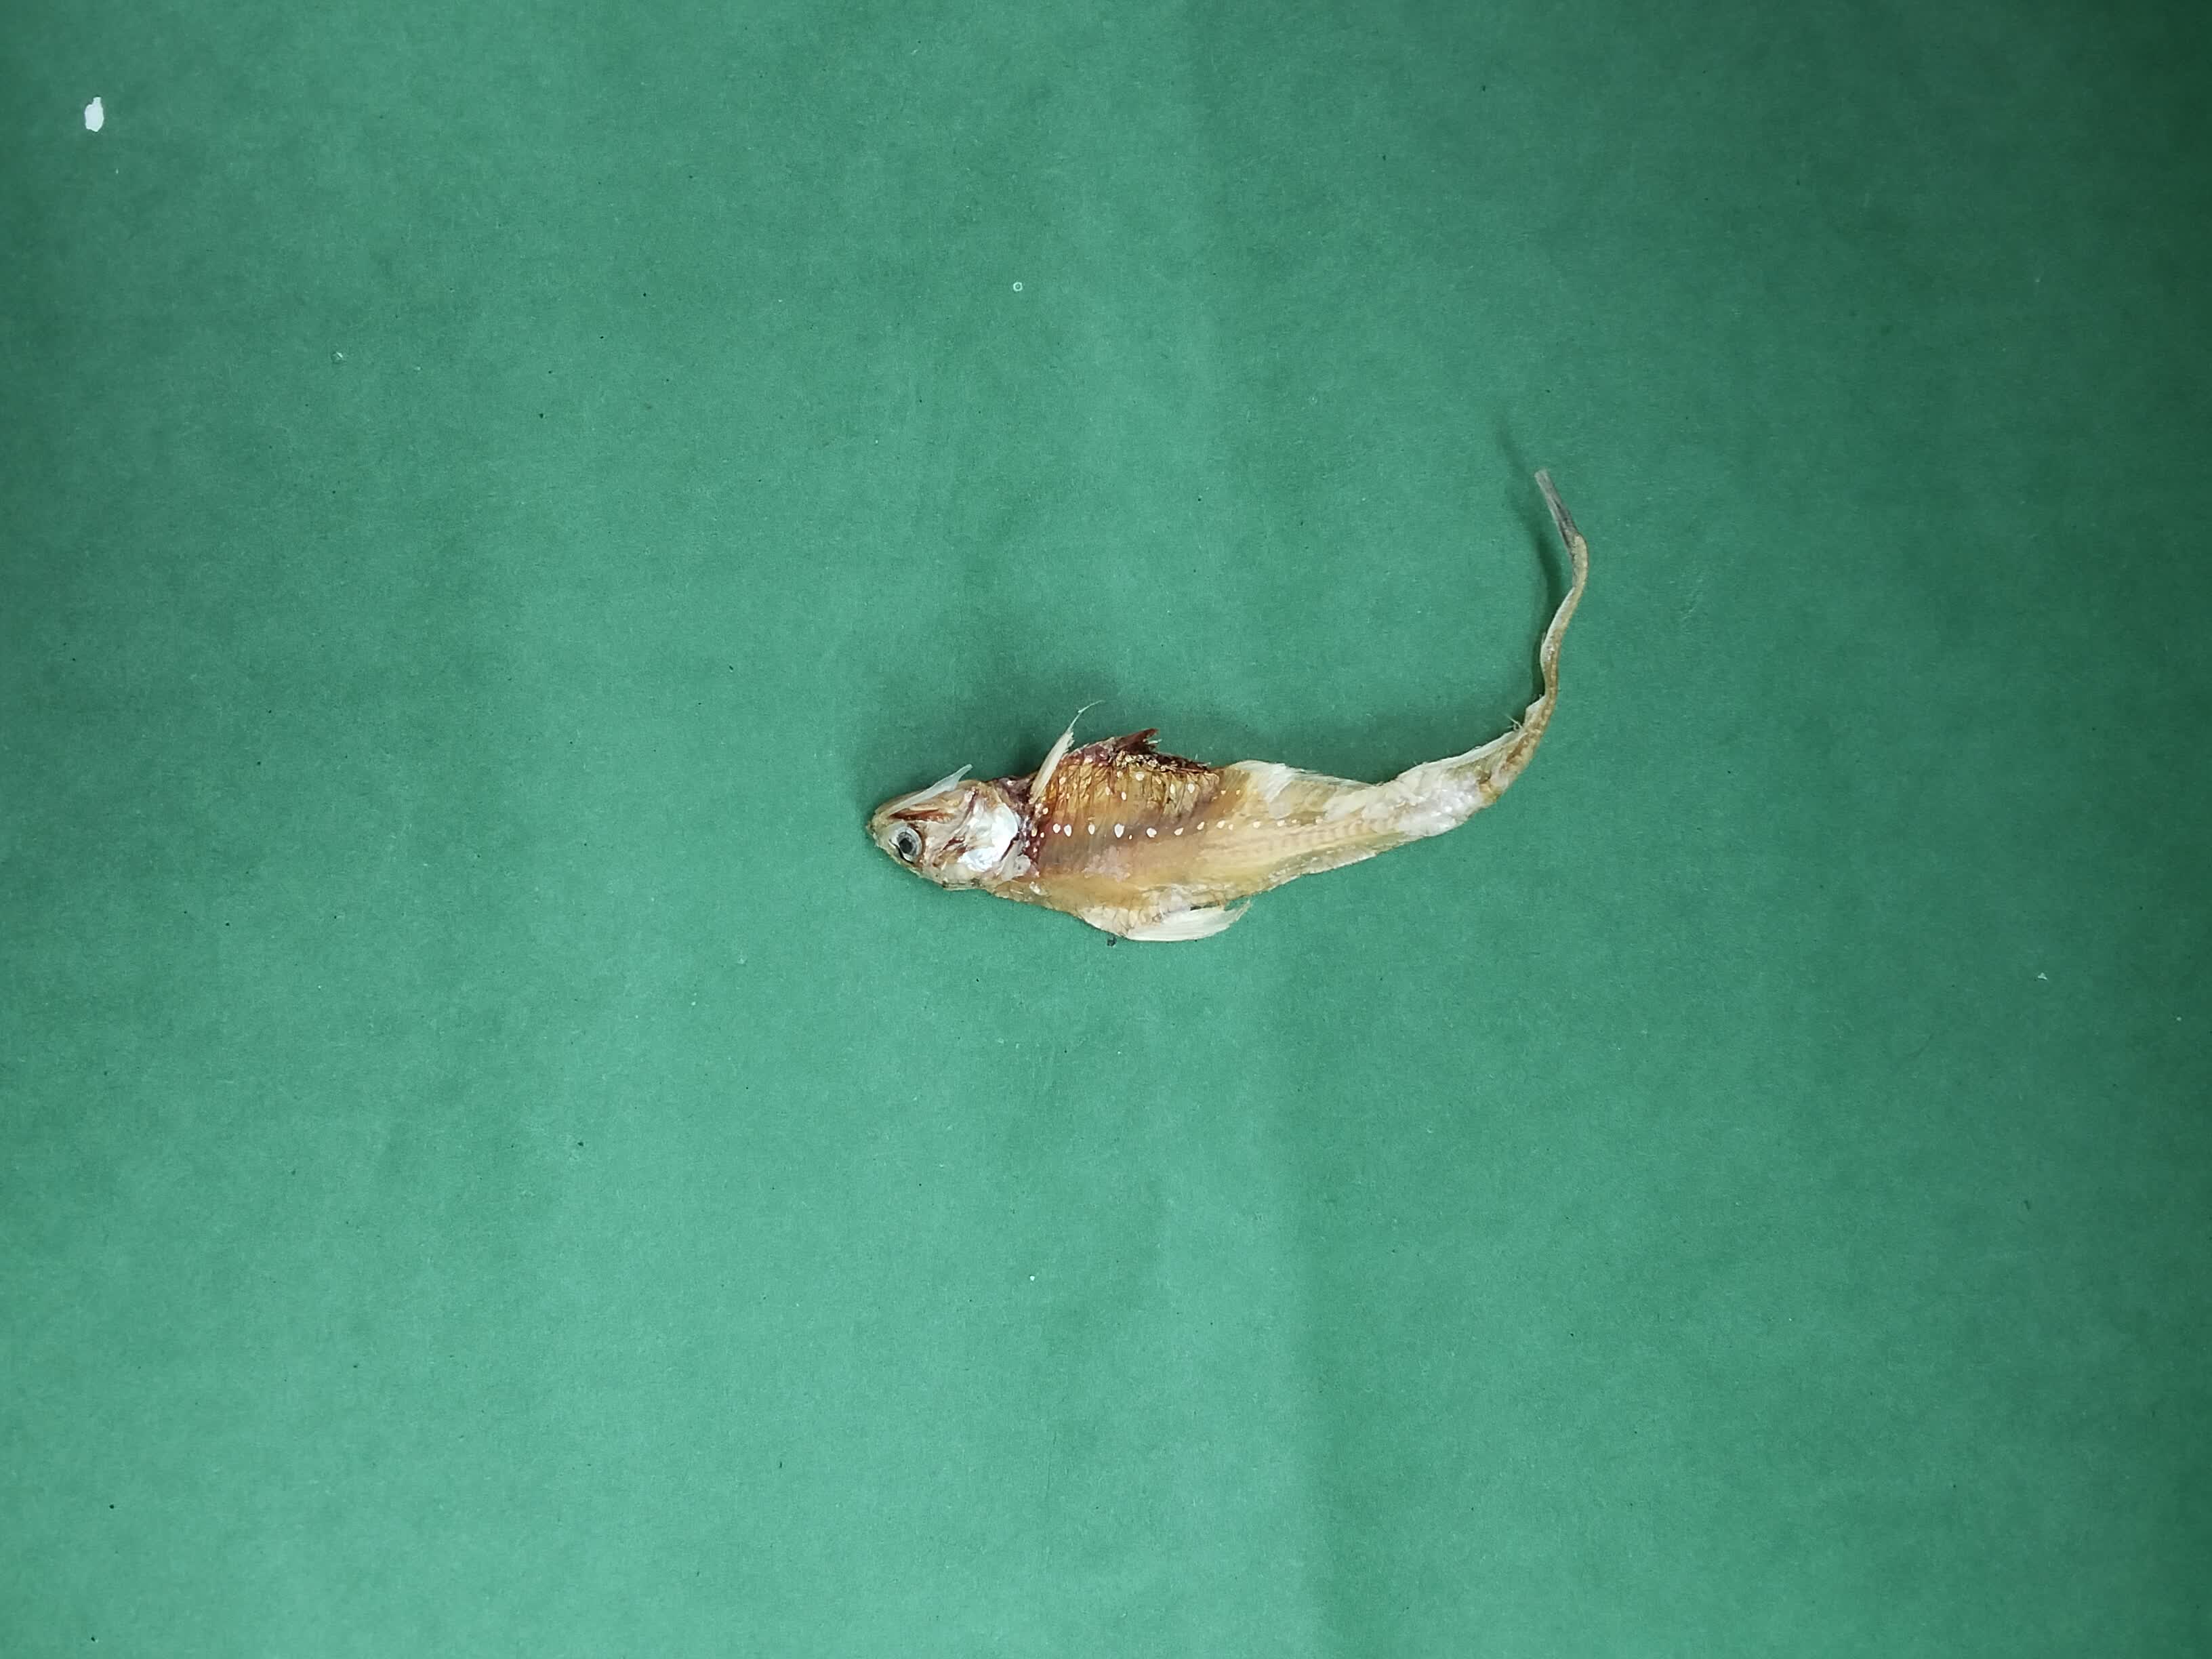
Species: Shundori